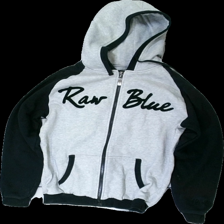
View: front
Type: Hoodie
Category: Men
Brand: Not in the list
Brand text on label: raw blue
Colors: Grey, Black
Material: 79% cotton 21% polyester
Pattern: Logo print
Cut: Regular
Season: All
Damage location: top center
Damage 2 location: middle center
Damage 3 location: top center
Price range: <50
Recommended usage: Export
Description: grå och svart hoodie med broderad text fram och bak. mycket nopprig över hela.